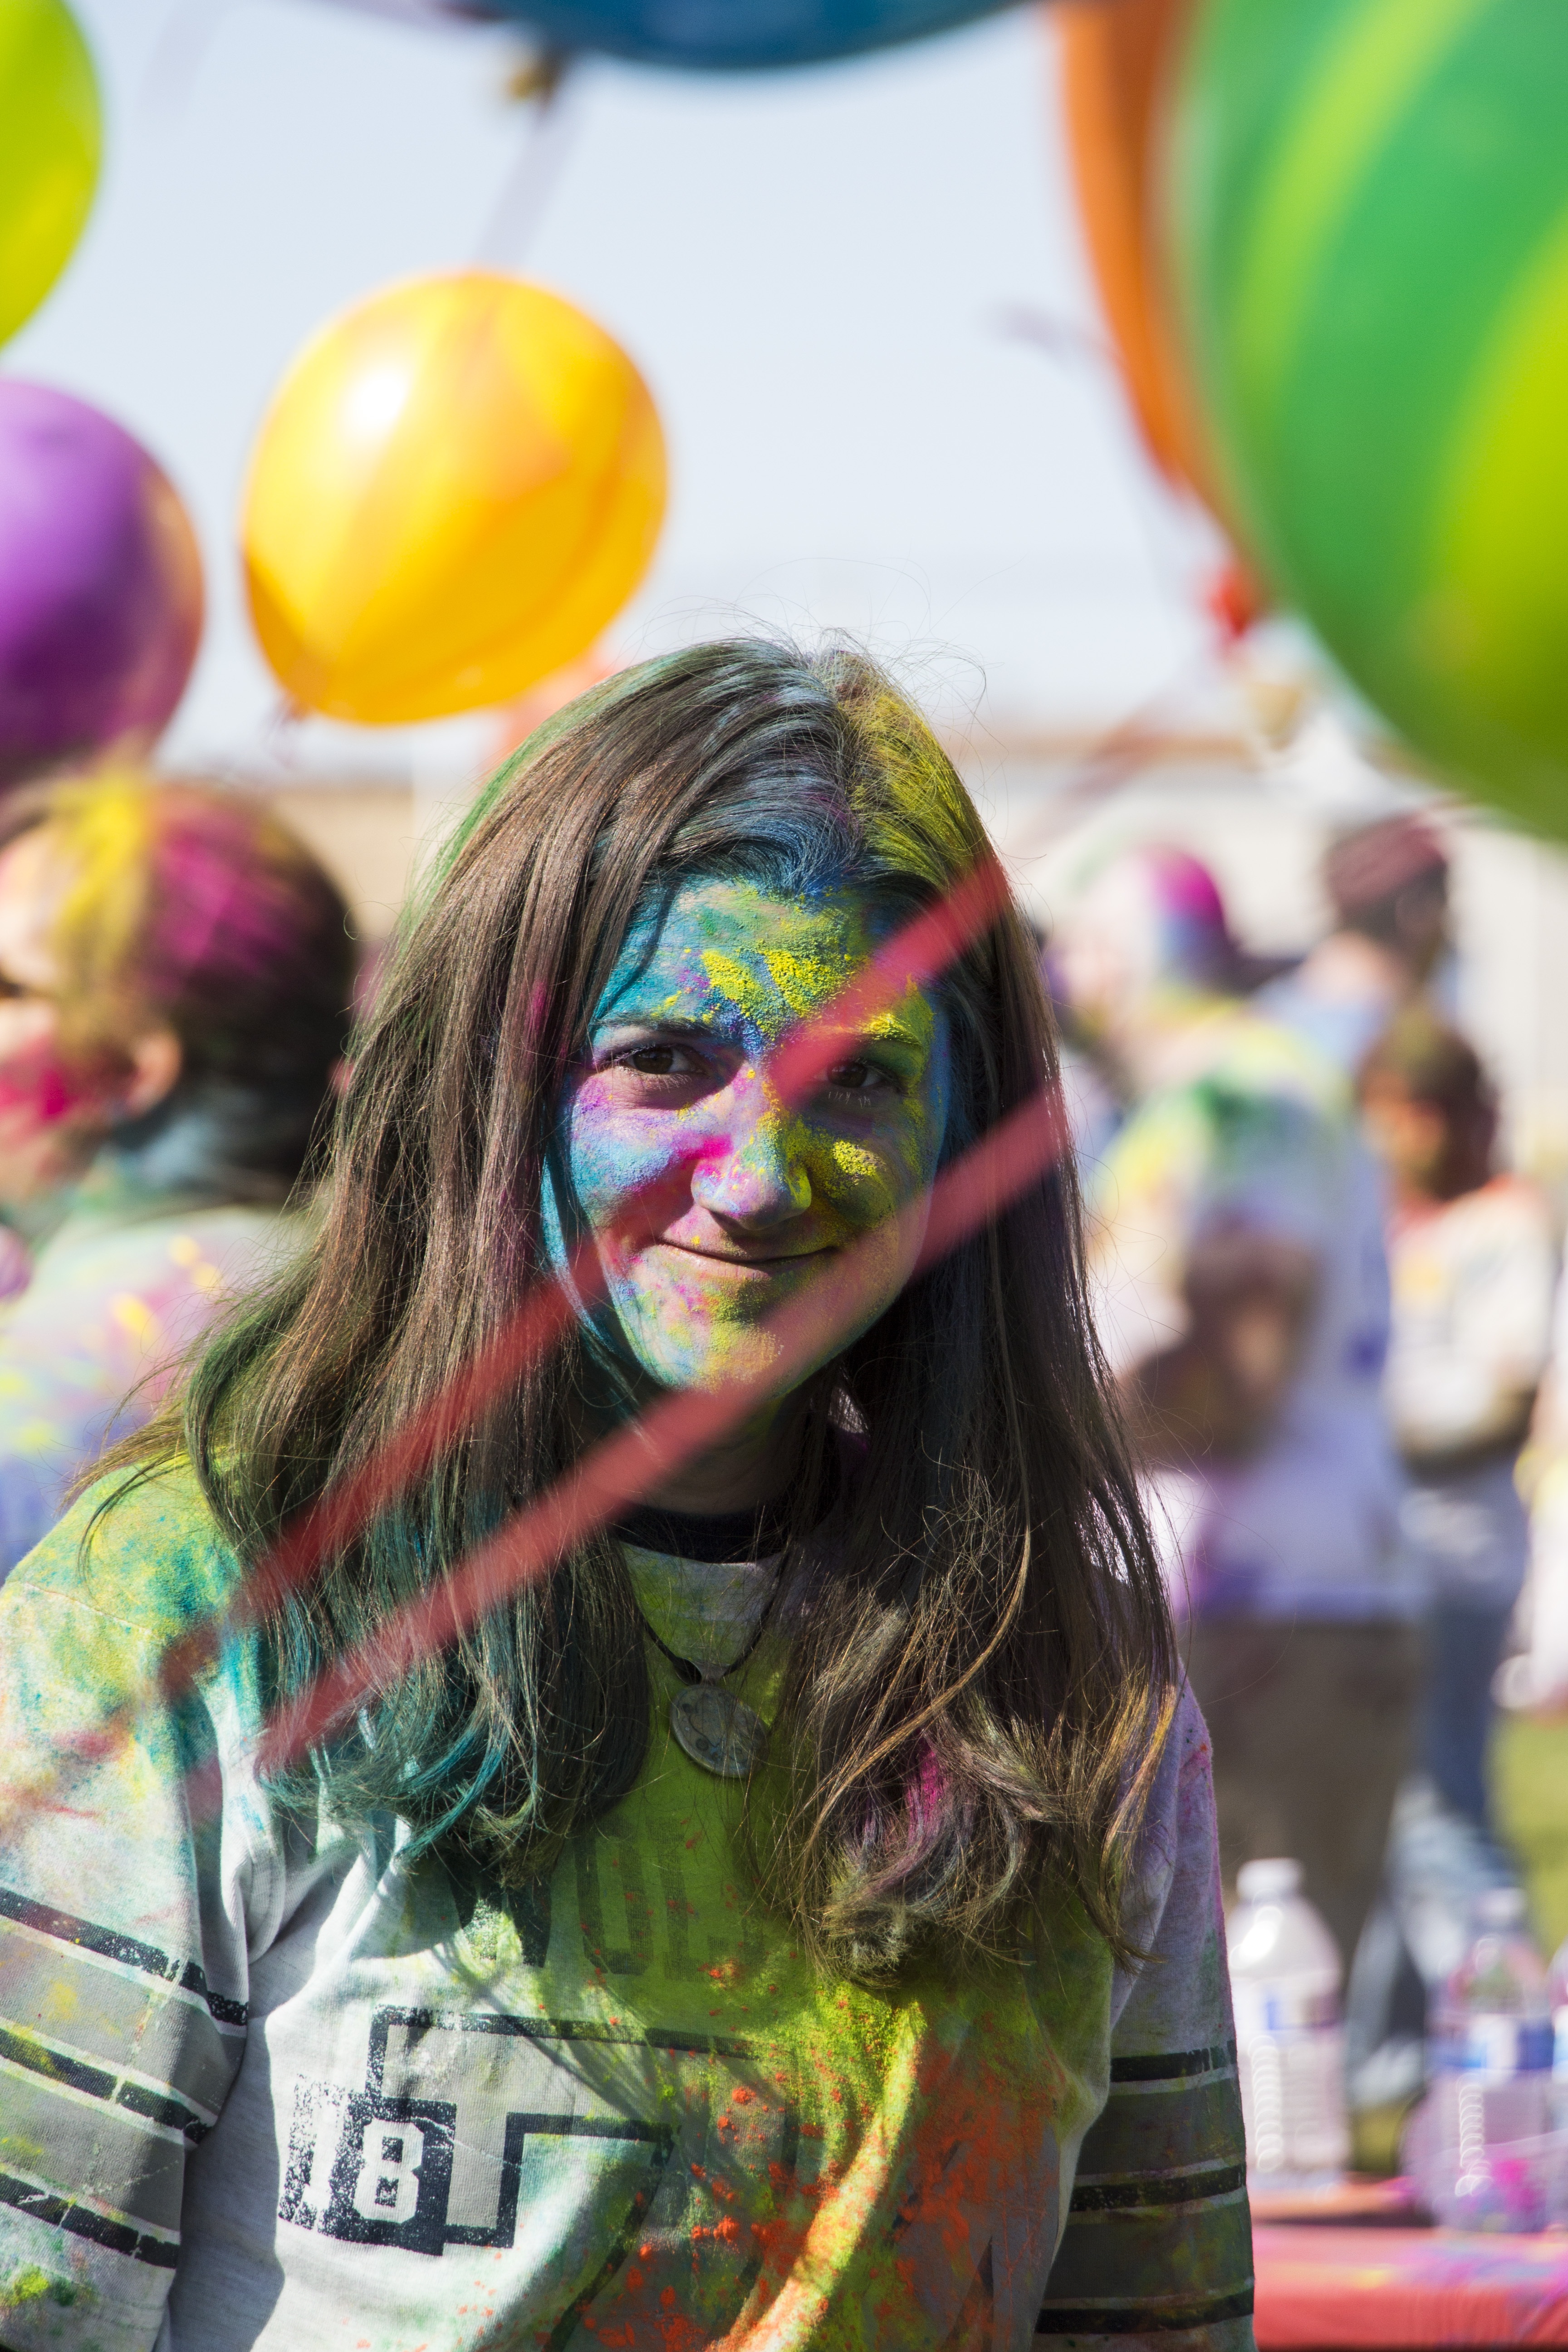
woman, green, color, paint, powder, toy, face, art, festival, fun, indian, holi, rang barse